Ontario Highway 403

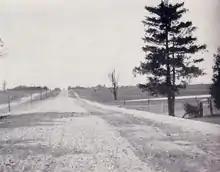
Highway 2 near Woodstock was widened into a divided four lane highway by 1936 and is one of the precursors to Highway 403.

Though one of the first divided highways conceived for Ontario, Highway 403 is one of the most recently completed freeways in the province; the multiple segments of the route did not become continuous until 2002. Planning for the route was underway by 1958, as a portion of QEW was realigned from its original alignment of Middle Road to the "Freeman Diversion" which also included three-legged junction for the future Highway 403. Sections of Highway 403 through Hamilton opened between December 1963 and September 1969, with that stretch known as the "Chedoke Expressway". An isolated section known as the Brantford Bypass was opened in October 1966, and would remain unconnected to other freeways for over 20 years; the "Brandford Bypass" also included a non-freeway four-lane undivided road (also known as Garden Avenue) which was provincially-maintained until 1997. Plans for a third segment through Mississauga (originally known as the Hamilton Expressway) were contemplated throughout the 1960s, but were not finalized until late 1977, after which construction began. Portions opened at both ends in 1980 and 1981, while the central gap, crossing the Credit River, was completed in December 1982.